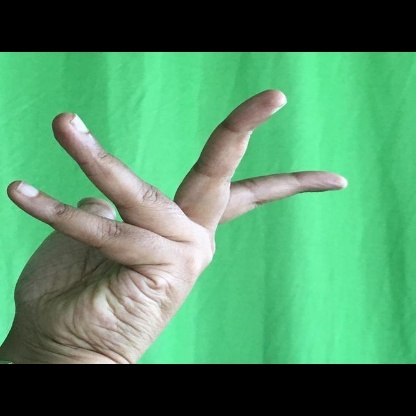
Mudra: Alapadmam